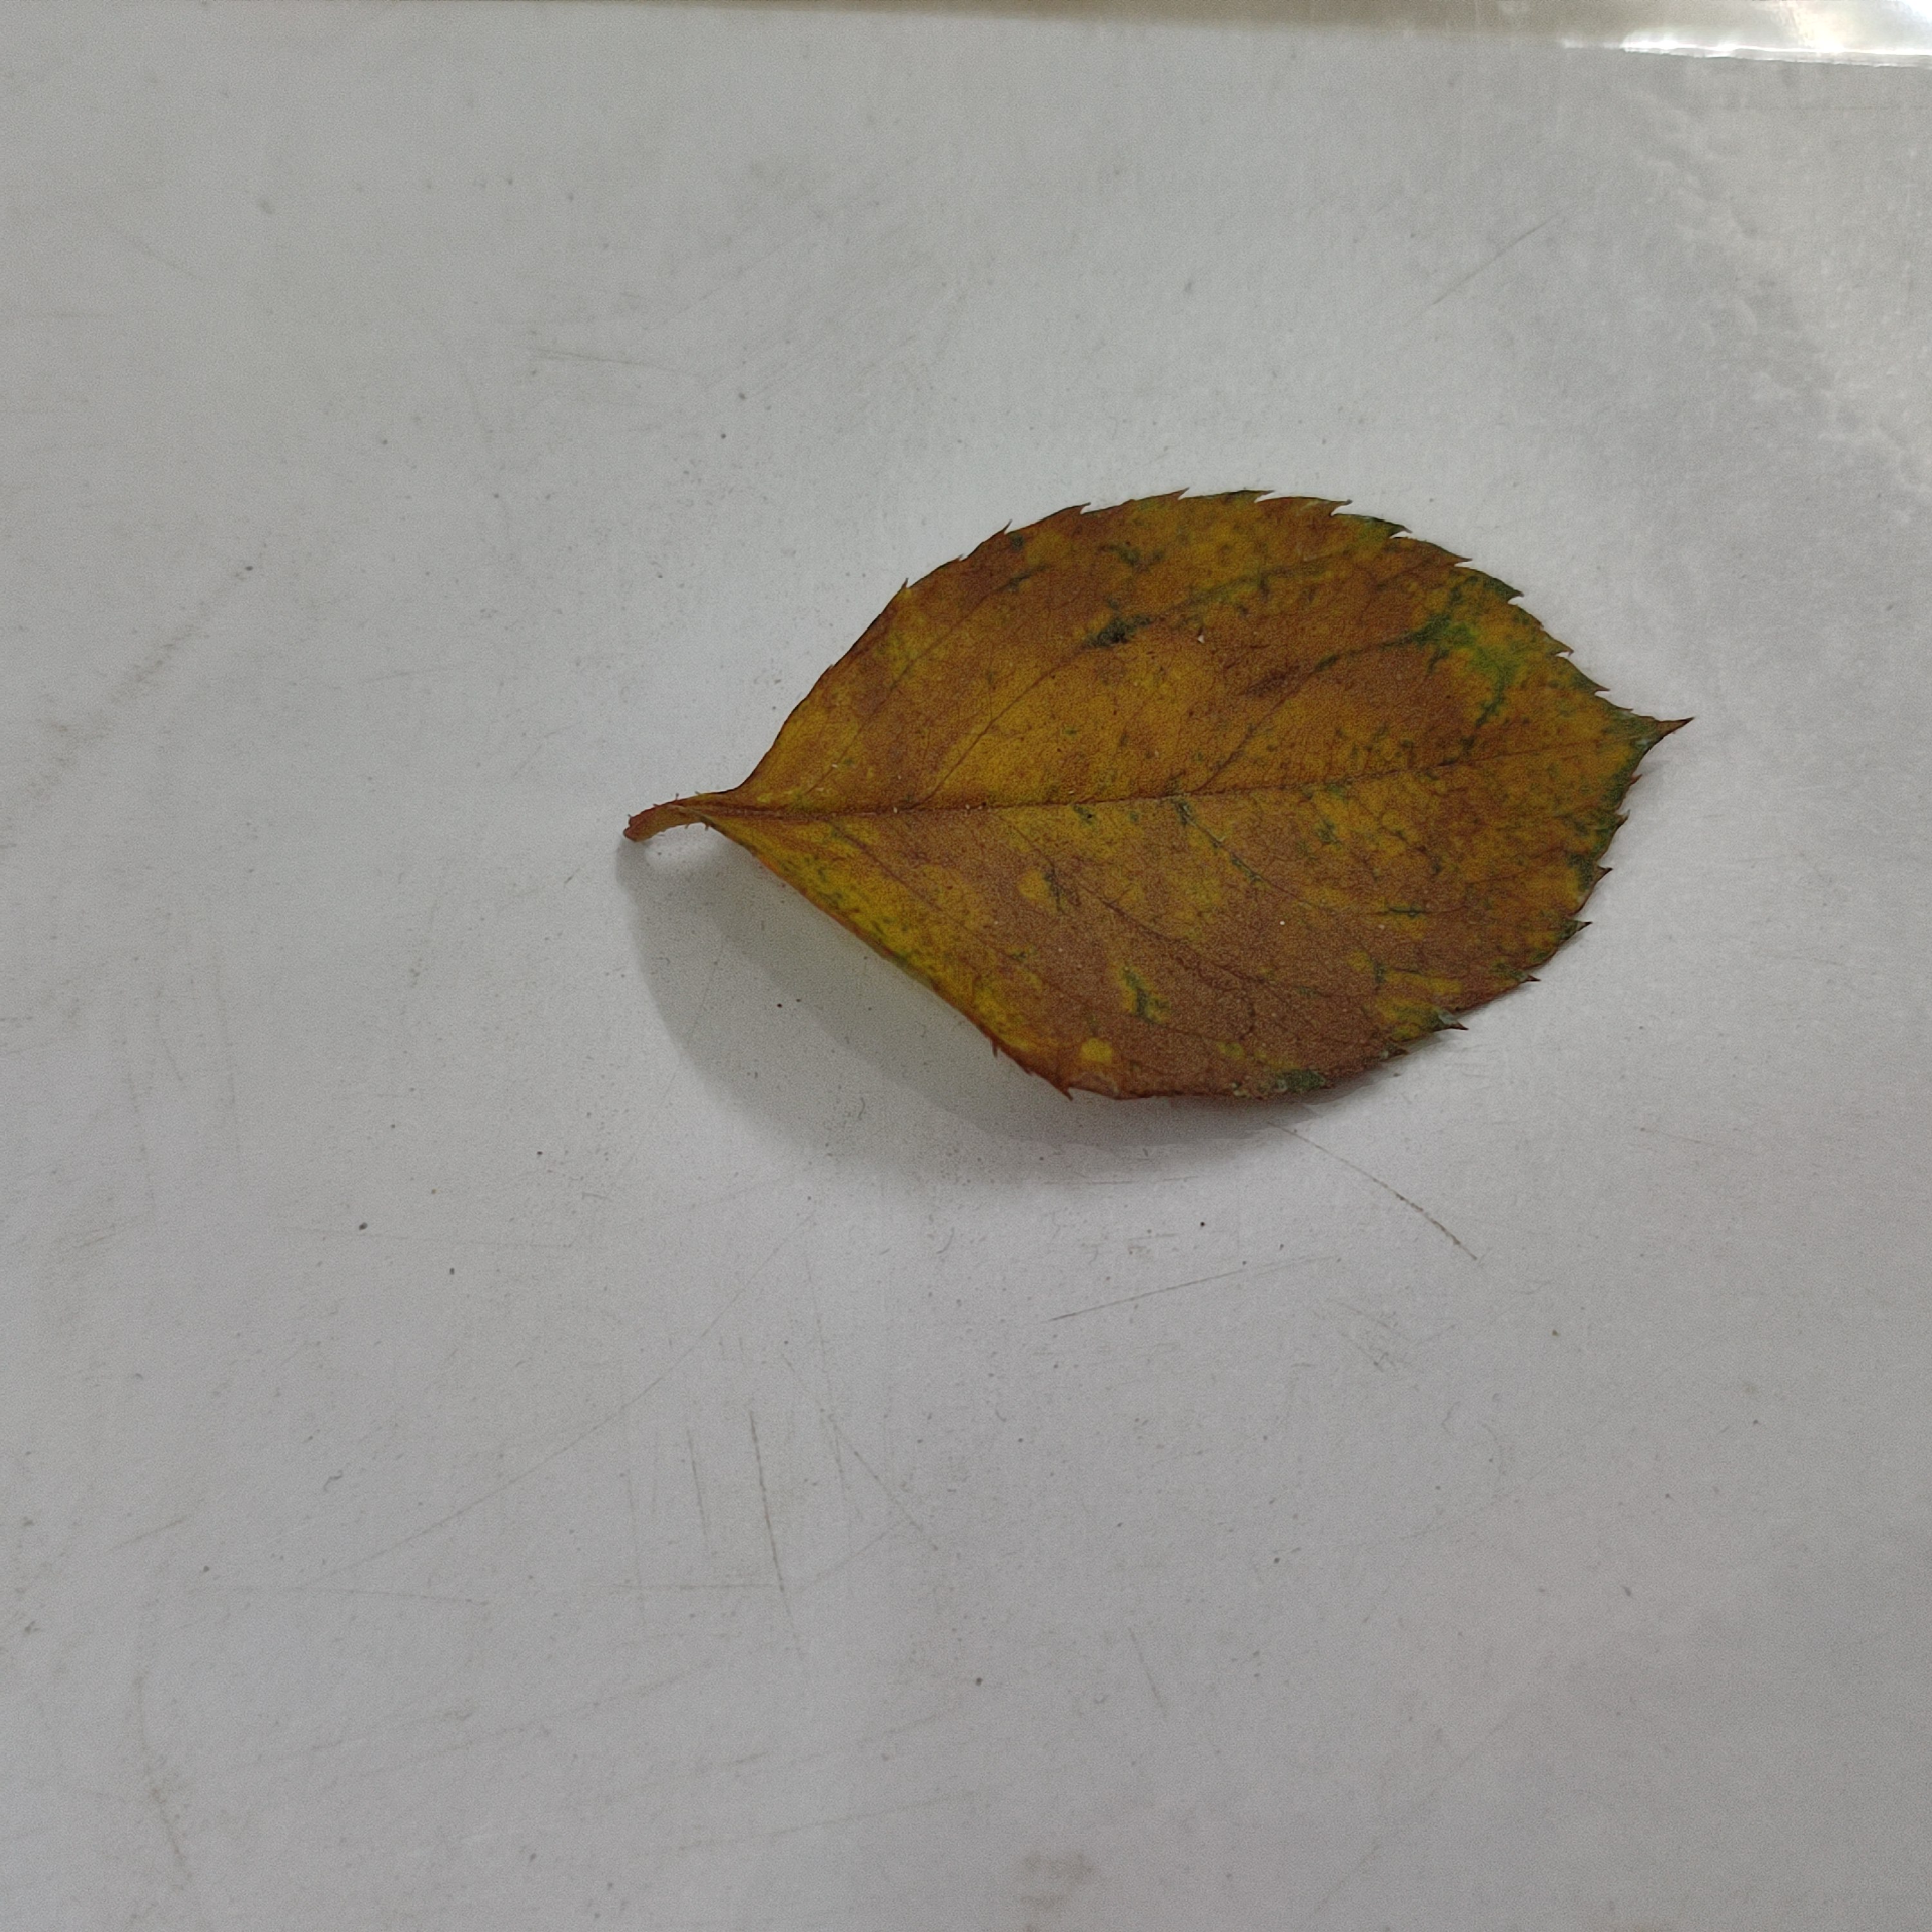
Label: Yellow Mosaic Virus